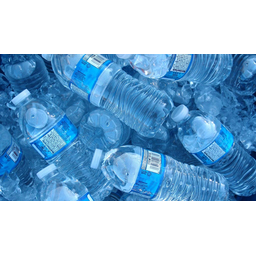
Label: bottles